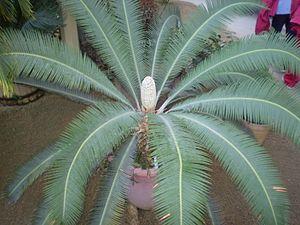
Dioon edule, ou palmier de la Vierge, est une espèce de cycadophyte appartenant à la famille des Zamiaceae et au genre Dioon, endémique de la côte atlantique du Mexique.